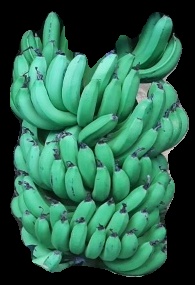
Variety: pachbale
Grade: grade1